Avalon (video game)

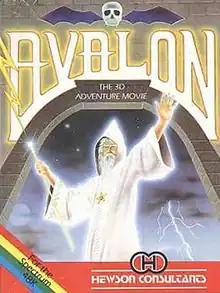
Cover art

Avalon (with the tagline The 3D Adventure Movie on the box cover) is an action-adventure game written by Steve Turner for the ZX Spectrum and published by Hewson Consultants in 1984. "Avalon" was followed by a sequel in 1985, "Dragontorc".